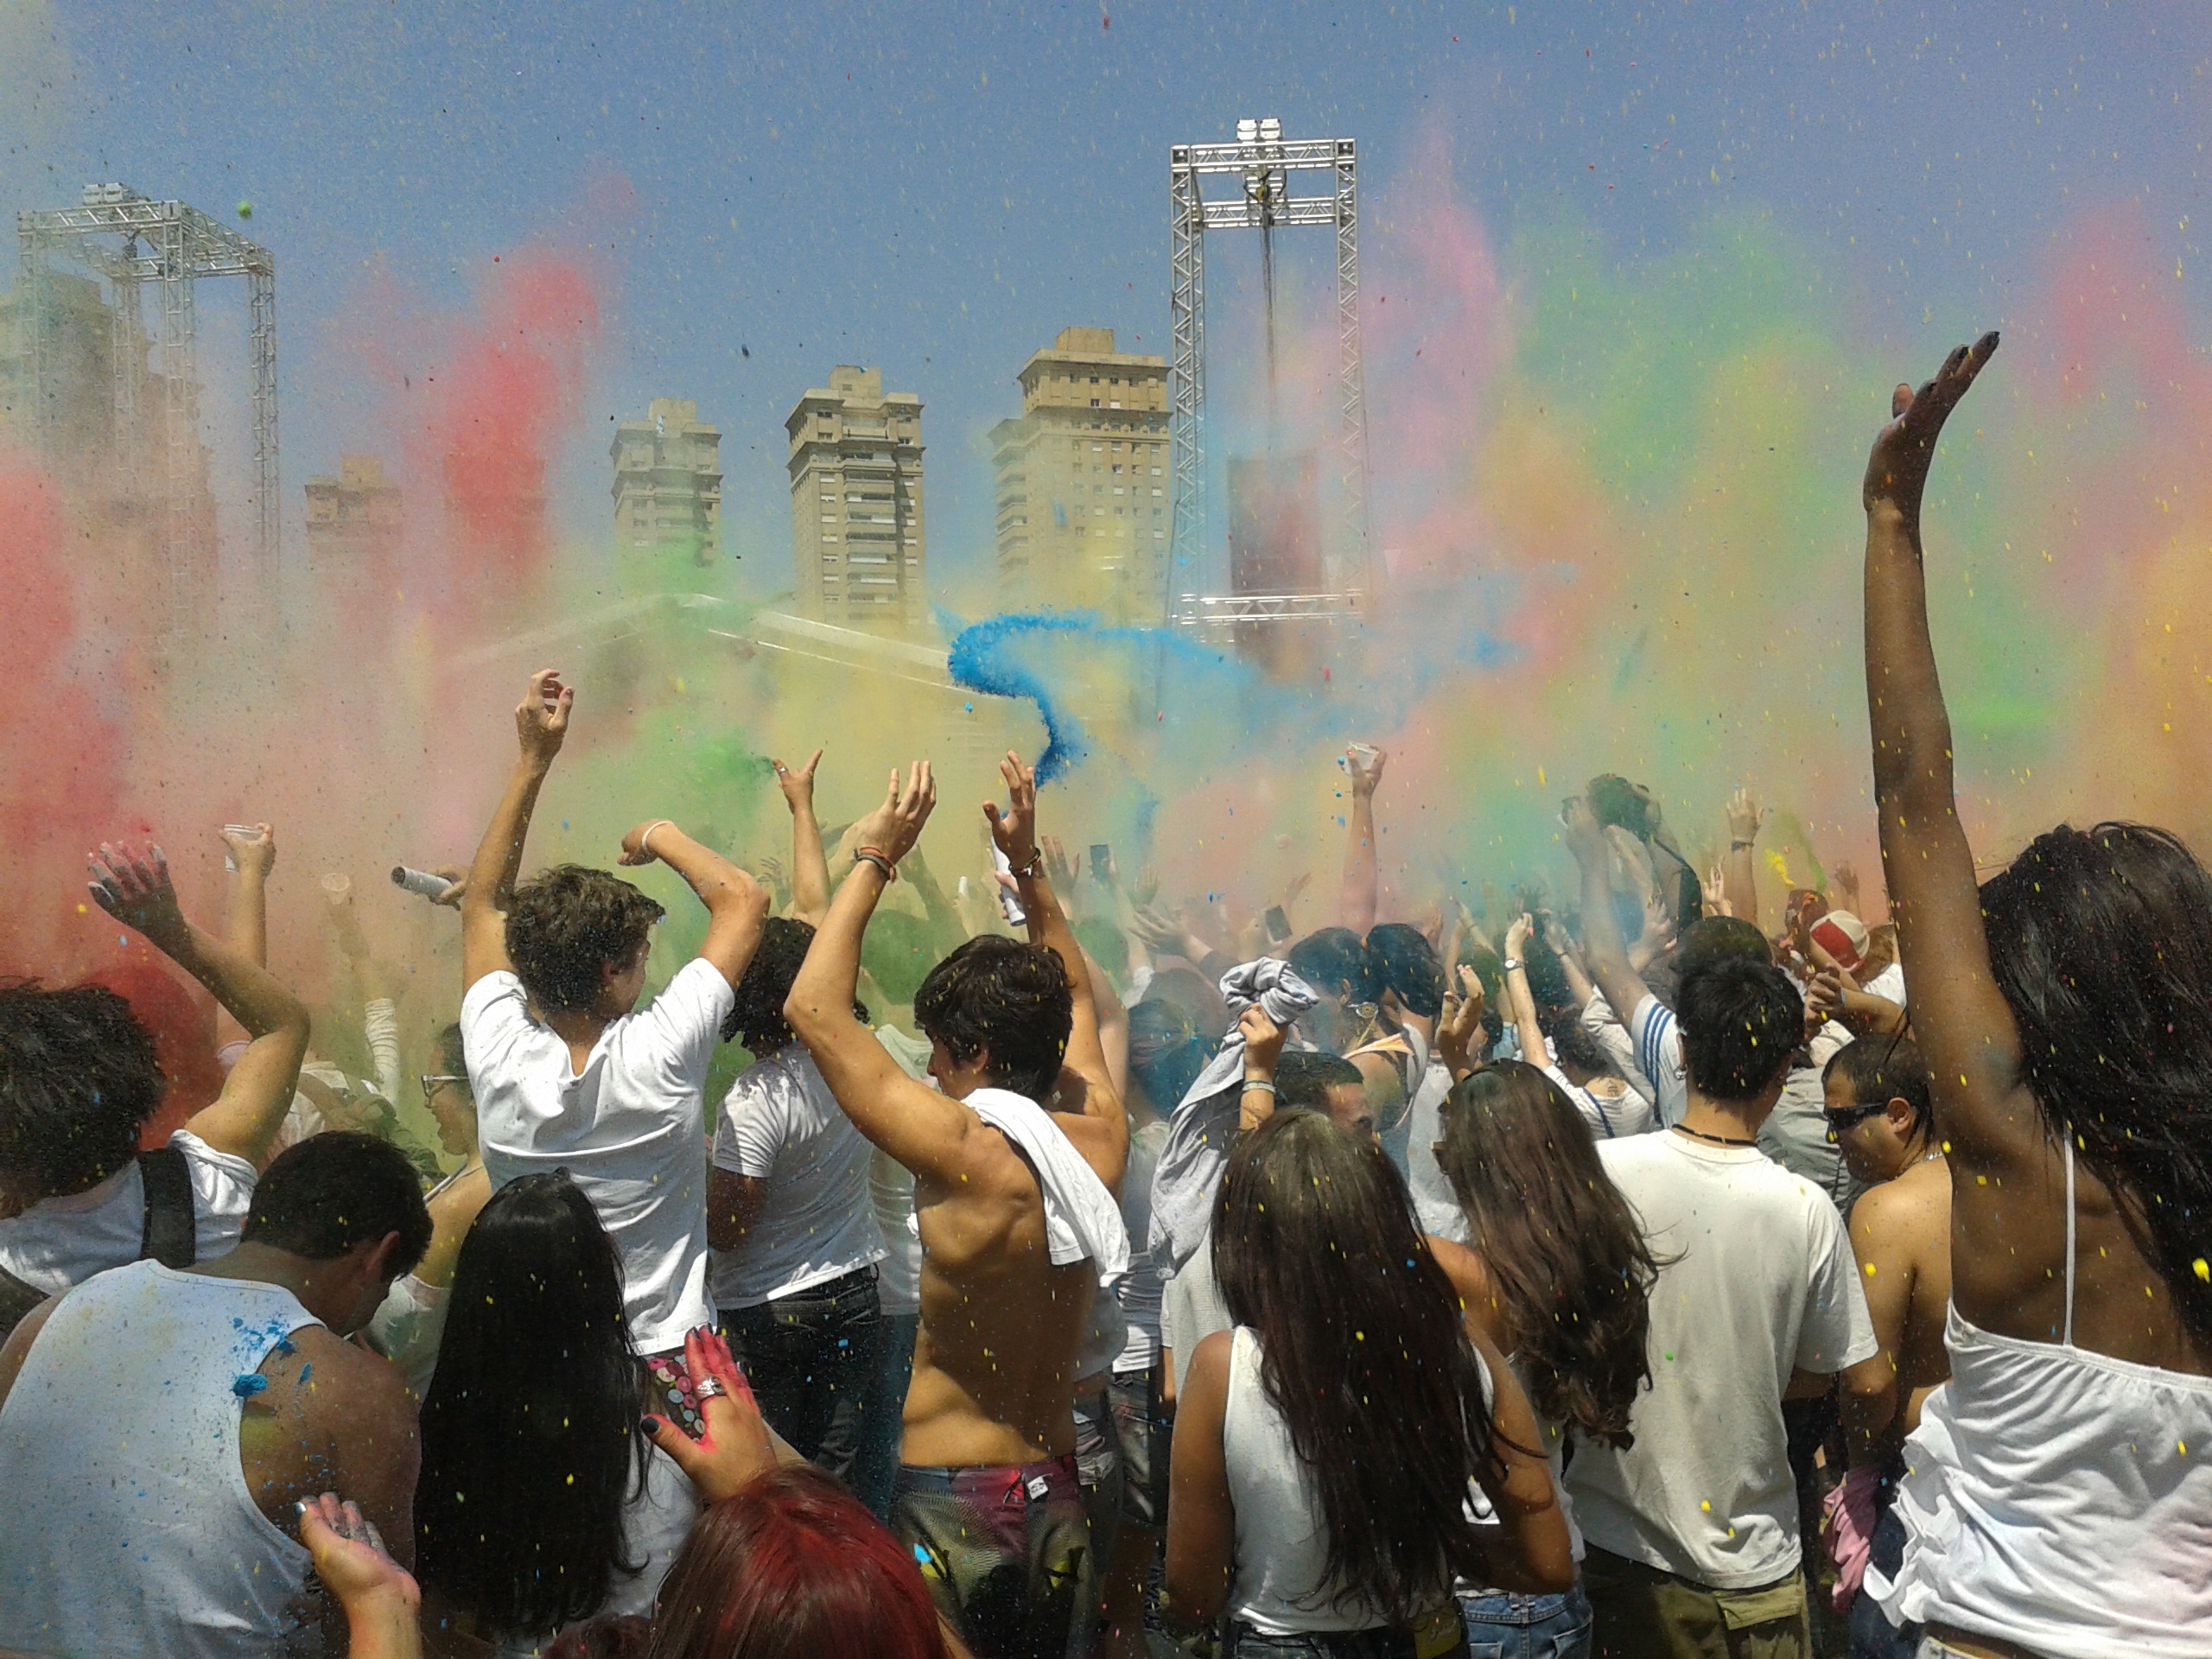
crowd, celebration, show, energy, festival, performance, joy, rock concert, festival of colors